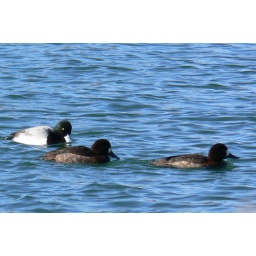
One male and two female lesser scaup. Also called &amp;quot;Bluebills&amp;quot; by the gun toting duck hunters.